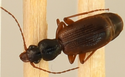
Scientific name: Cymindis neglecta
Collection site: Bartlett Experimental Forest NEON (BART), plot BART_068